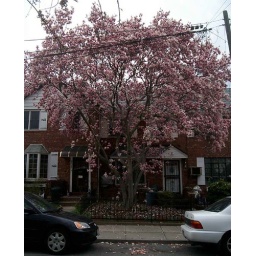
Pink and red under an overcast sky